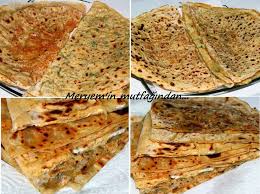
Yemek: gozleme